Textron AirLand Scorpion

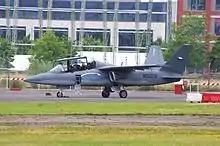
A Scorpion at the Farnborough International Airshow, July 2014

The Scorpion had flown 76.4 hours in 41 test flights by 19 May 2014; no planned flights were cancelled due to mechanical or maintenance issues. Incremental improvements were to be made to the aircraft over the course of testing. Participation in the Farnborough International Airshow in 2014 accelerated changes; modifications included an engine inlet ice protection system and a metal inlet leading edge in place of the composite one for flying in a broader range of weather conditions, a cockpit ladder so the pilot does not need a ground crew ladder, an onboard oxygen-generating system in place of oxygen bottles, and other non-urgent items. The modified Scorpion resumed flights on 1 June 2014. In July 2014, the Scorpion made its first public appearance at Farnborough Airshow.